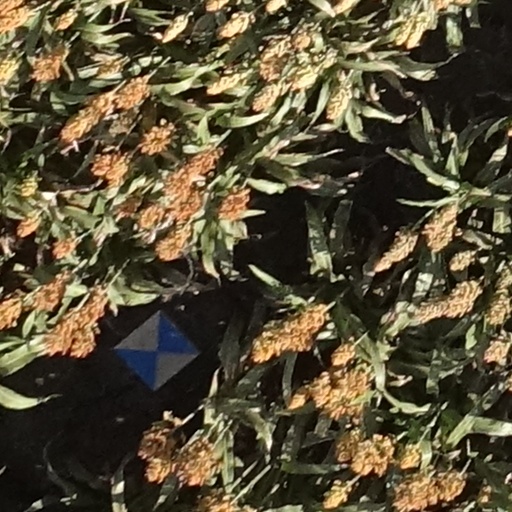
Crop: sorghum